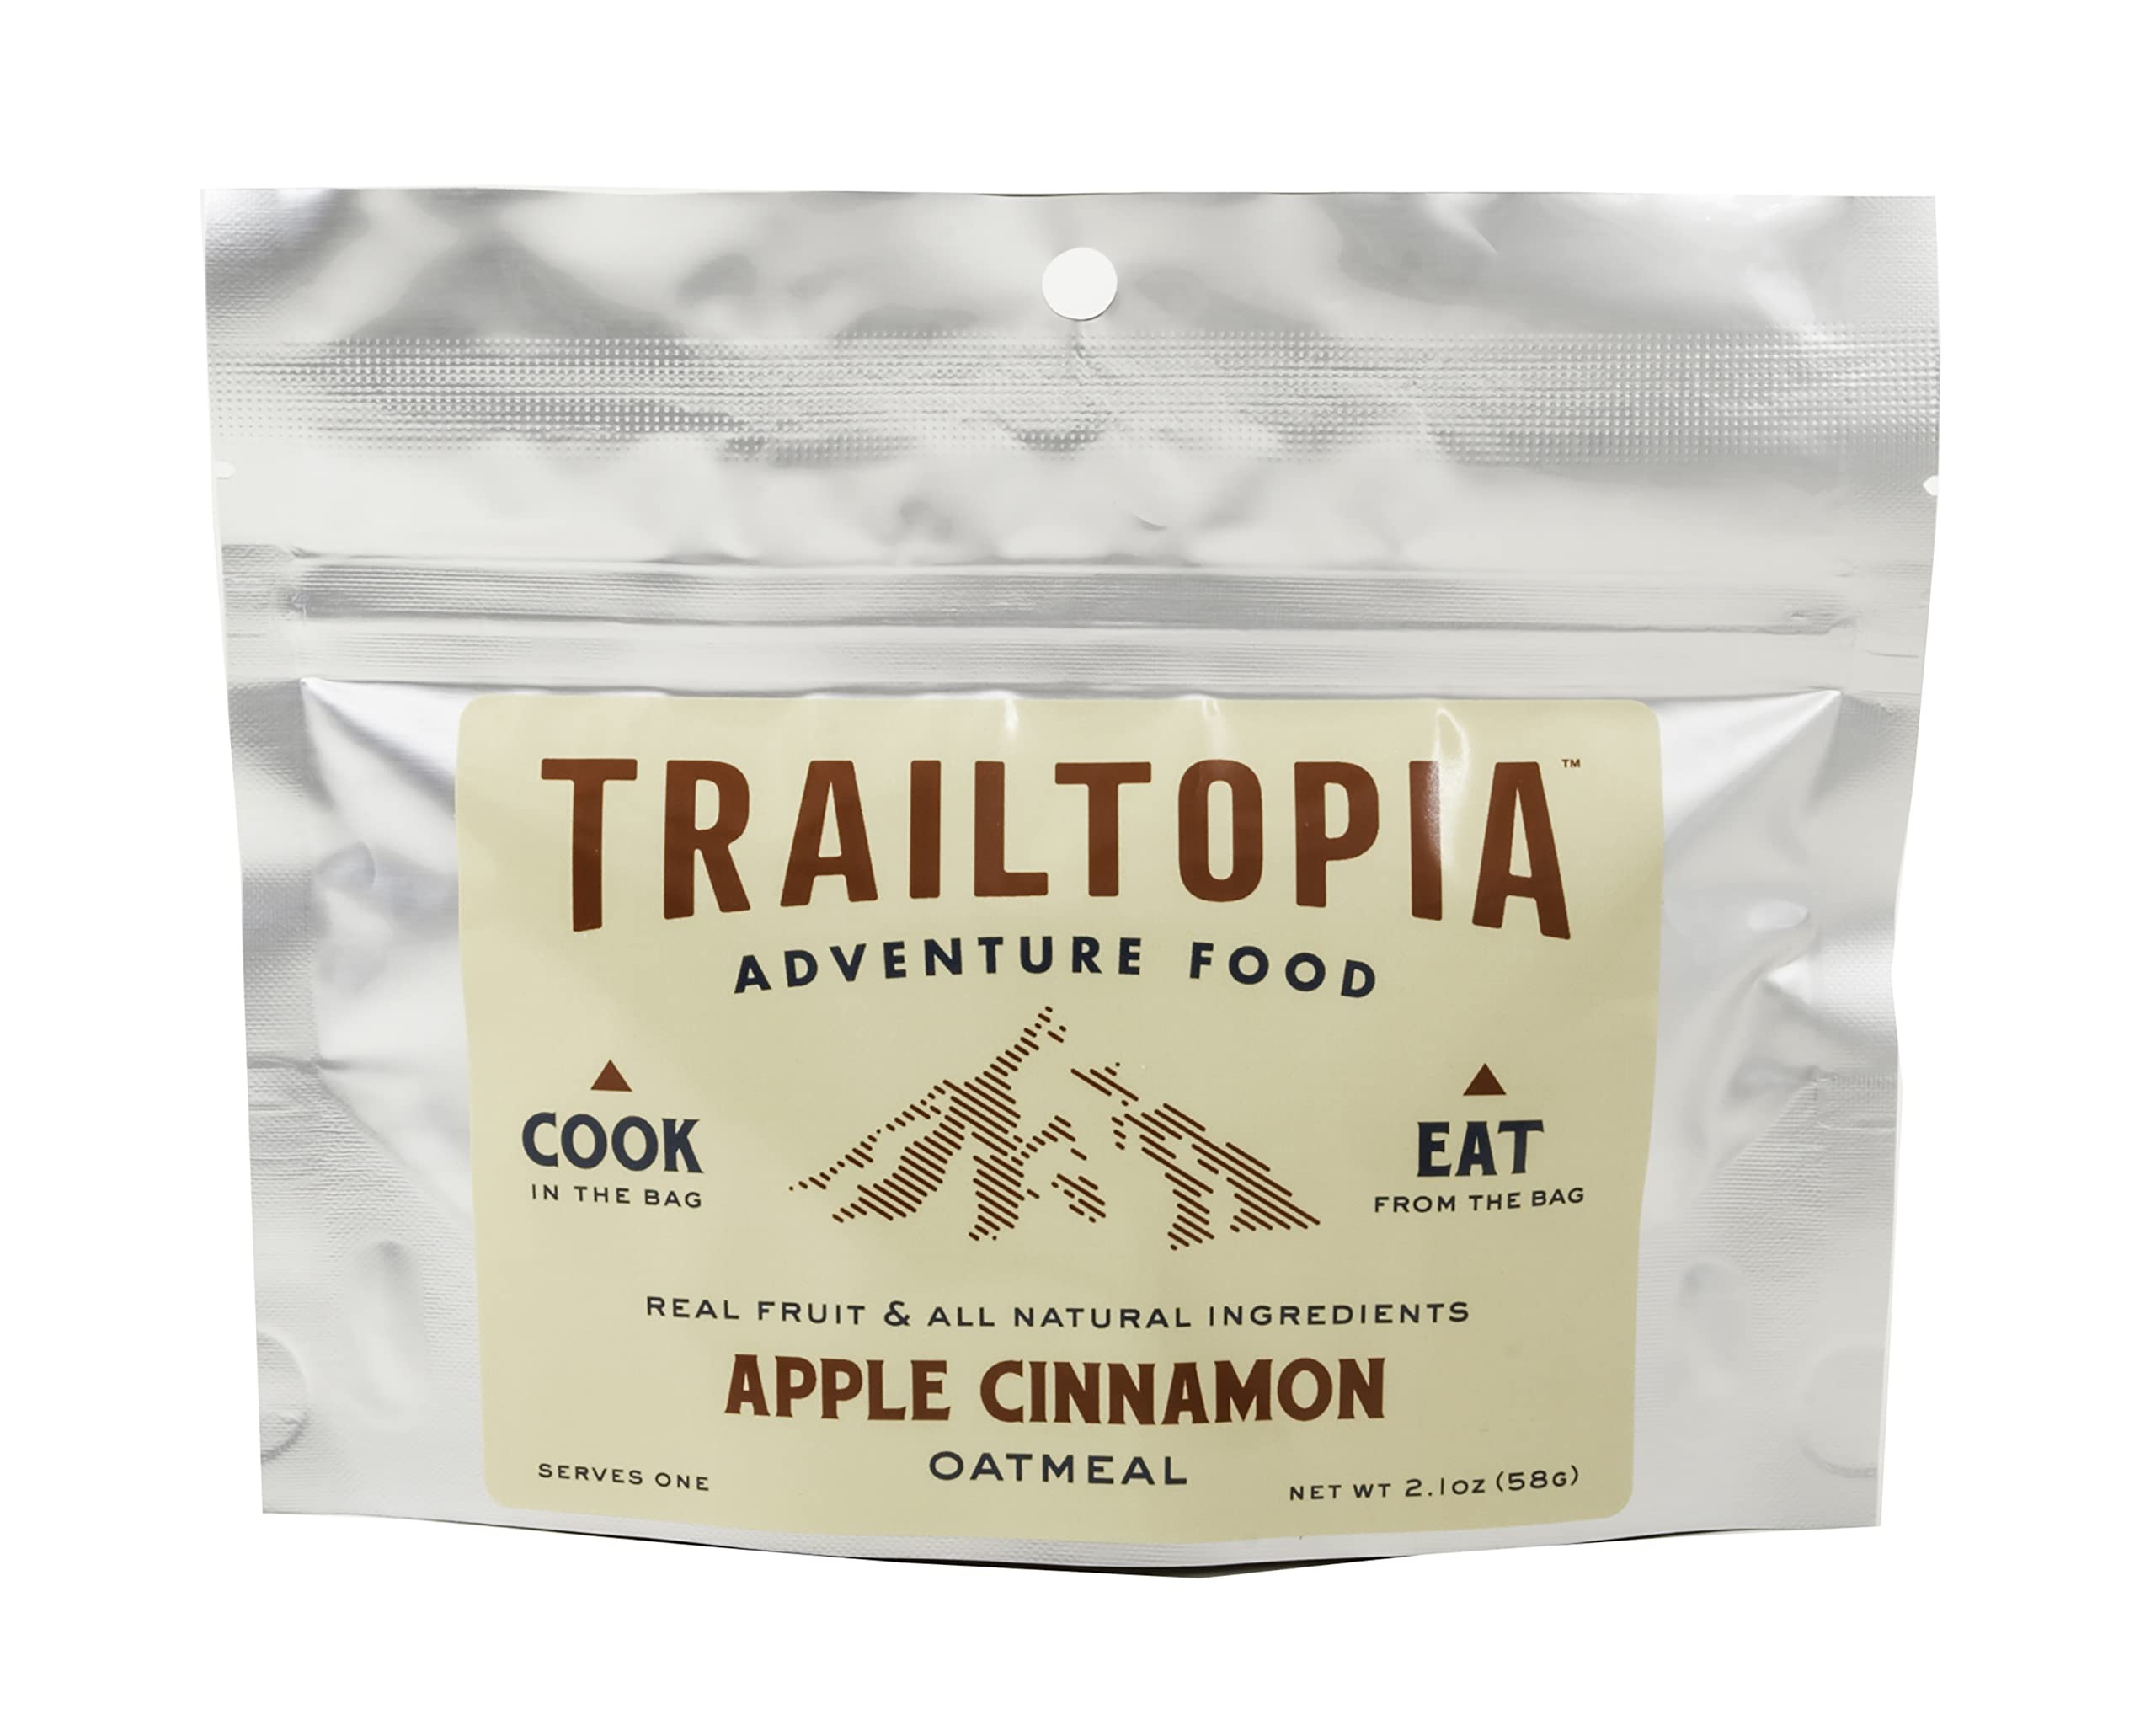
Item Name: Trailtopia Apple Cinnamon Oatmeal Nutrient-Packed Breakfast for Camping and Hiking | Vegan, Gluten-Free, Freeze-Dried Backpacking and Camping Food | Great Tasting | Quick Prep | Lightweight
Bullet Point 1: FUEL YOUR ADVENTURES: Our oatmeal is packed with fiber, protein, vitamins, and minerals for a hearty breakfast that provides energy and nutrients. Ideal for camping, hiking, and backpacking, and a perfect addition to your outdoor food supply.
Bullet Point 2: NON-PERISHABLE FOOD: Enjoy our oatmeal anytime, anywhere! Perfect for outdoor activities like camping, hiking or emergencies, with no refrigeration needed. Store it in your pantry, car, or backpack without spoilage worries!
Bullet Point 3: DEHYDRATED FOR FRESHNESS: Our oatmeal is dehydrated, providing a long shelf life and easy prep. Just add water for a delicious and nutritious meal in minutes. No cooking needed, which means more time to explore the great outdoors.
Bullet Point 4: HIGH-QUALITY INGREDIENTS: Fuel your adventures with wholesome food! Our oatmeal is gluten-free, vegan, and has no preservatives. Made with high-quality ingredients, it's a nutritious and delicious meal that aligns with your dietary preferences.
Bullet Point 5: LIGHTWEIGHT & COMPACT: Our oatmeal comes in a pack that is easy to pack & carry. Perfect for your outdoor adventures, it won't weigh you down & can easily slip into your backpack or camping gear. Enjoy a nutritious meal on the go with ease.
Product Description: Introducing Trailtopia's nutritious and delicious oatmeal, the perfect addition to your outdoor food supply. Packed with fiber, protein, and essential vitamins and minerals, including iron, calcium, and potassium, it's the ideal fuel for your camping, hiking, or backpacking adventures. Our oatmeal is dehydrated for long-lasting freshness, so you can enjoy a tasty and nutritious meal in minutes, with no cooking required. It's also non-perishable and shelf-stable, making it an excellent option for emergency supplies. We use only high-quality ingredients that are gluten-free, vegan, and free of preservatives, ensuring that you get a nutritious and delicious meal that fits your dietary preferences. The lightweight and compact packaging is easy to pack and carry, so you can take your breakfast to the great outdoors with ease. Don't let meal prep weigh you down - enjoy a hearty and nutritious breakfast with our oatmeal.
Value: 1.0
Unit: Count

Price: 7.395